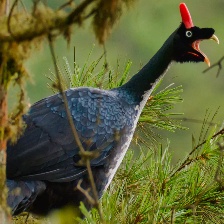
Species: HORNED GUAN
Scientific name: OREOPHASIS DERBIANUS